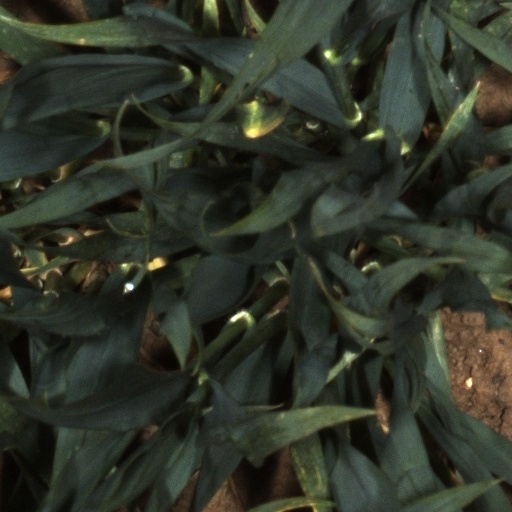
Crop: wheat